Chula Vista, California

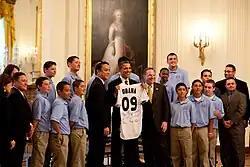
Barack Obama with the Chula Vista team that won the 2009 Little League World Series

Tourism serves as an economic engine for Chula Vista. The city has numerous dining, shopping, and cinema experiences. As with many California cities, Chula Vista features many golf courses. Some of the city's notable attractions included the Living Coast Discovery Center, Otay Valley Regional Park, North Island Credit Union Amphitheatre, OnStage Playhouse, Chula Vista Marina, Sesame Place San Diego, and the Chula Vista Elite Athlete Training Center. The Nature Center is home to interactive exhibits describing geologic and historic aspects of the Sweetwater Marsh and San Diego Bay. The center has exhibits on sharks, rays, waterbirds, birds of prey, insects, and flora. Otay Valley Regional Park is located partially within Chula Vista, where it covers the area of a natural river valley.